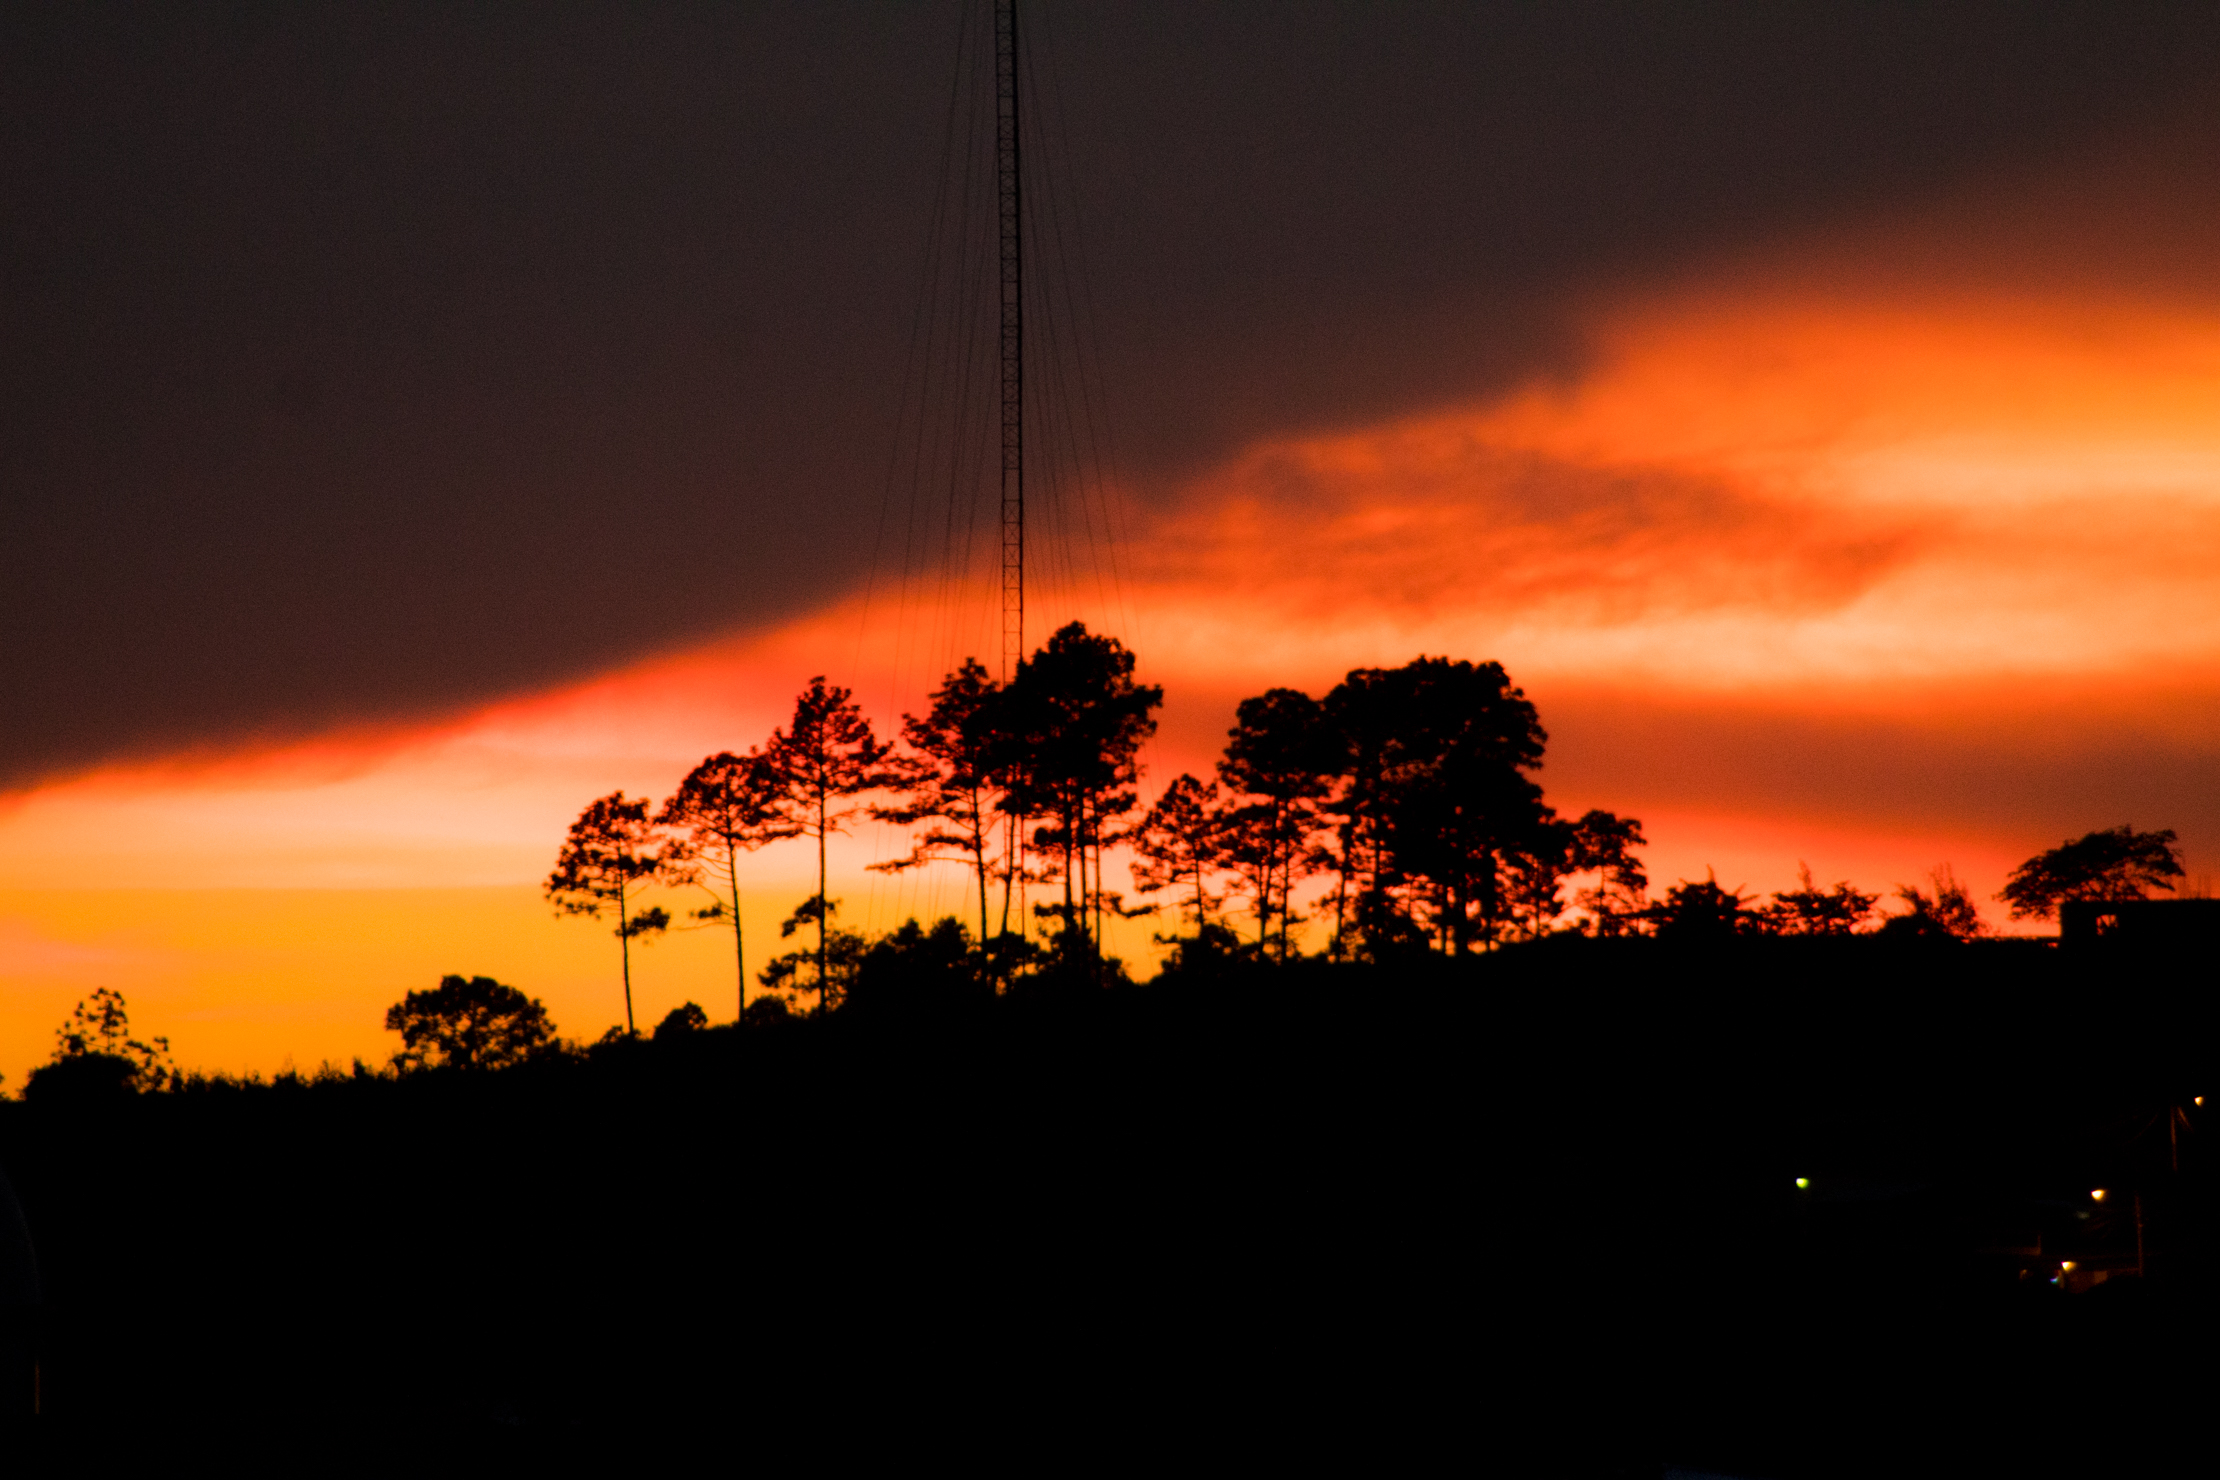
atardecer, cielo, arboles, naturaleza, sky, afterglow, sunset, red sky at morning, cloud, horizon, atmosphere, sunrise, evening, dusk, dawn, tree, morning, sunlight, darkness, sun, night, landscape, meteorological phenomenon, silhouette, computer wallpaper